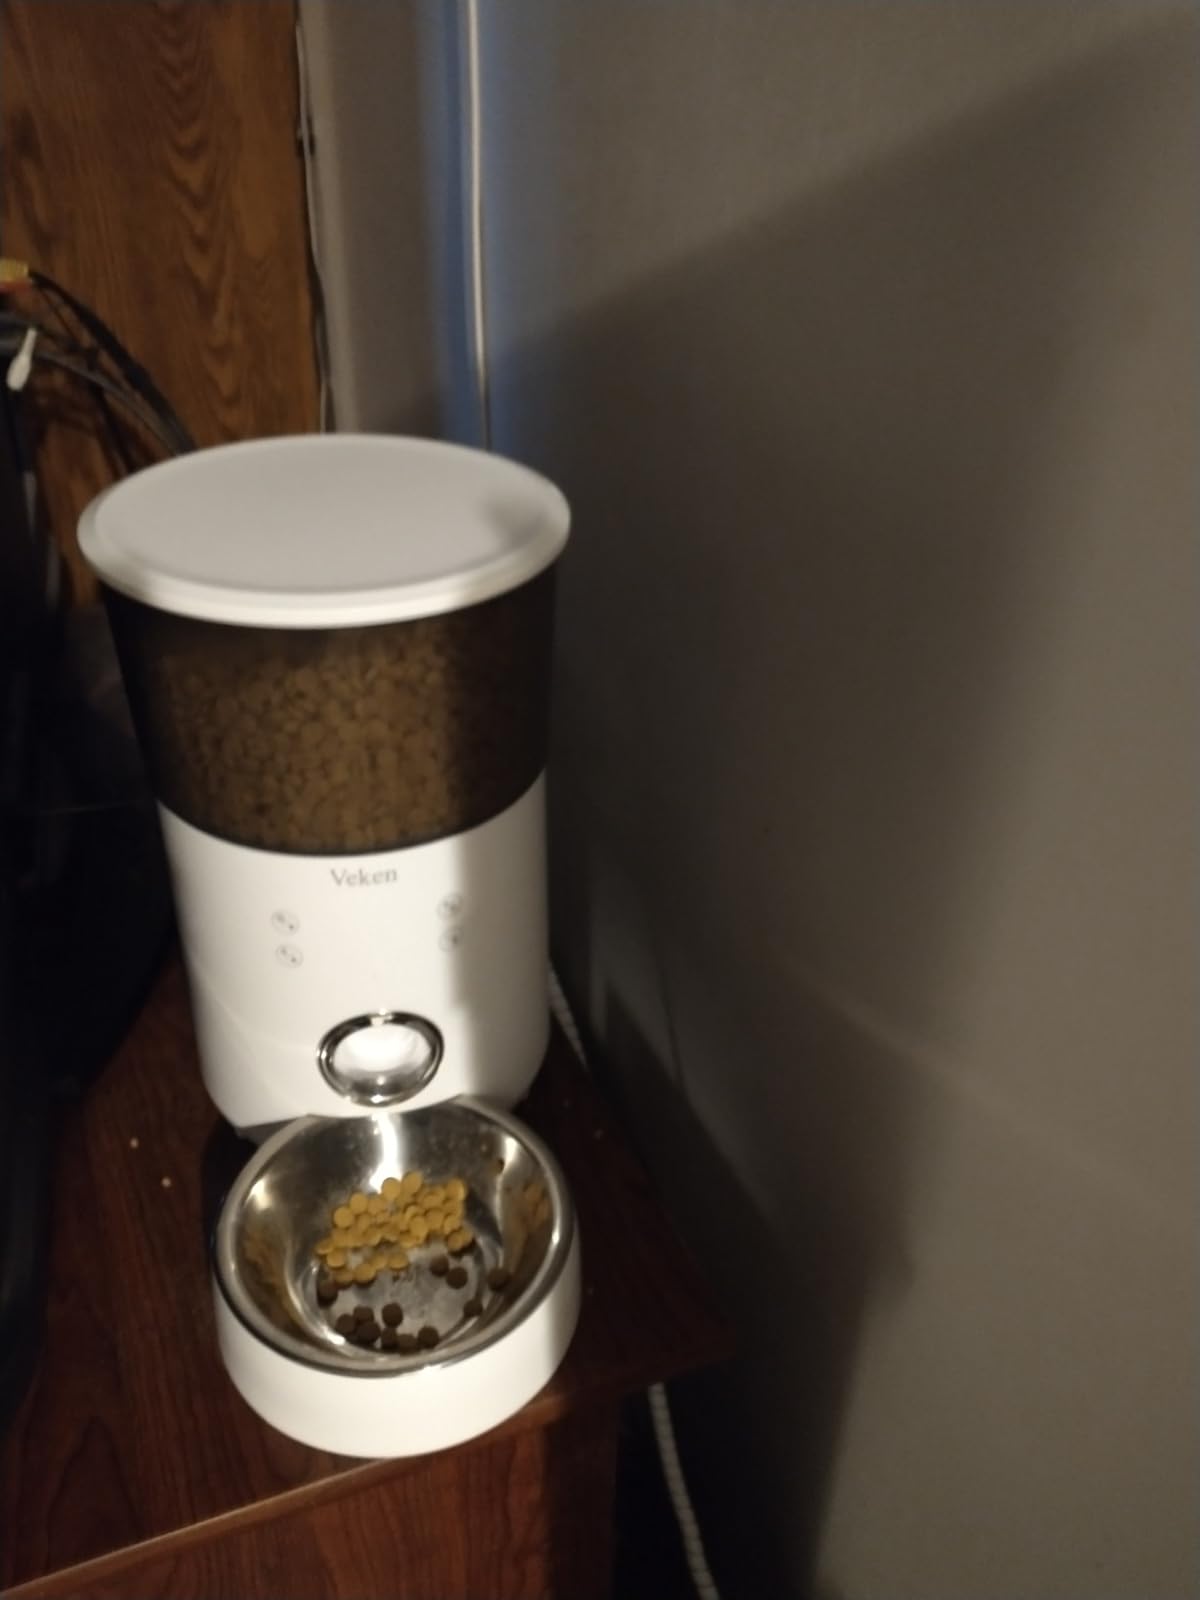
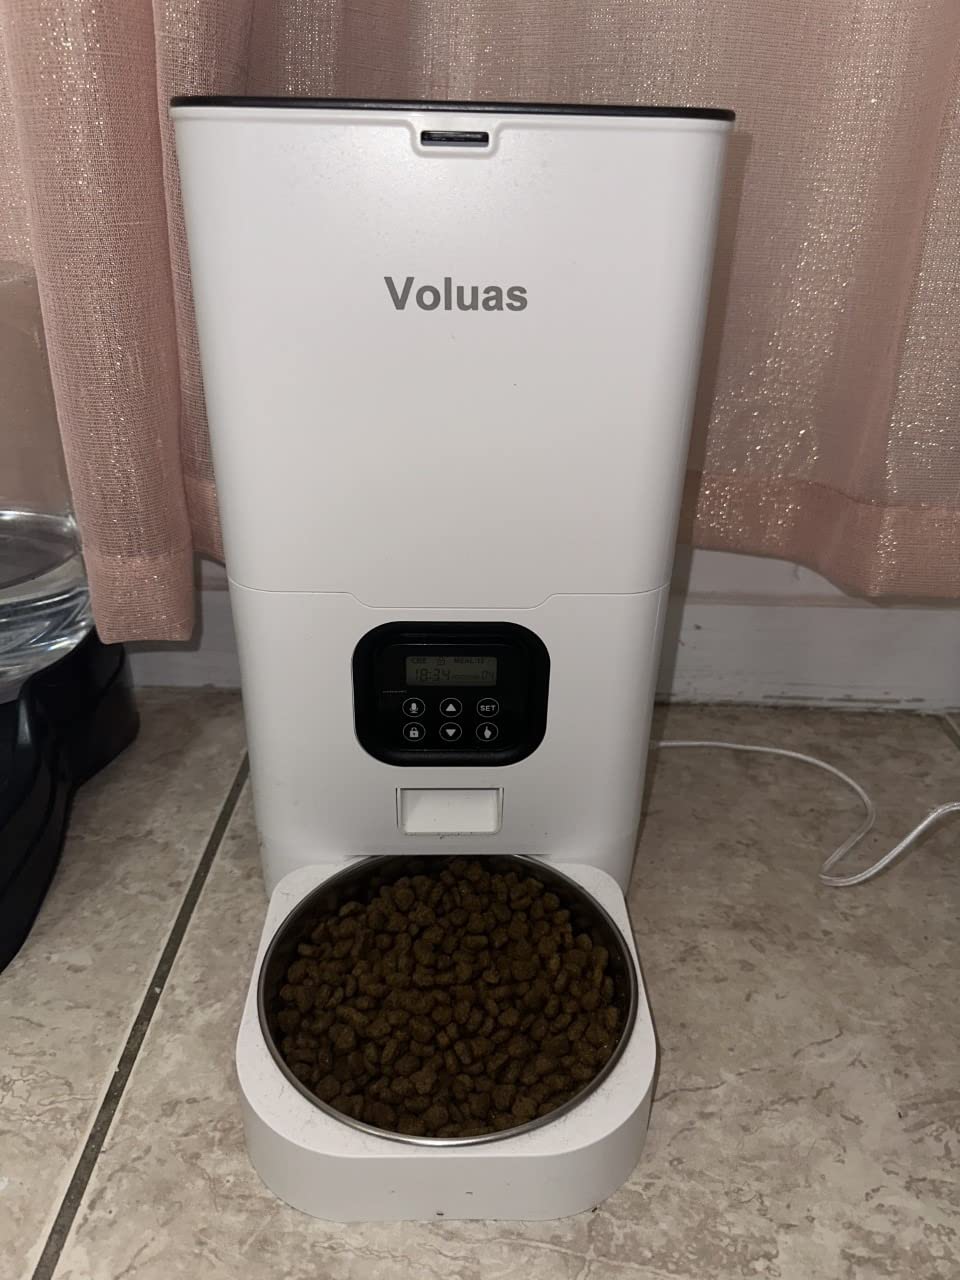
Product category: items_feeder
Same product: no